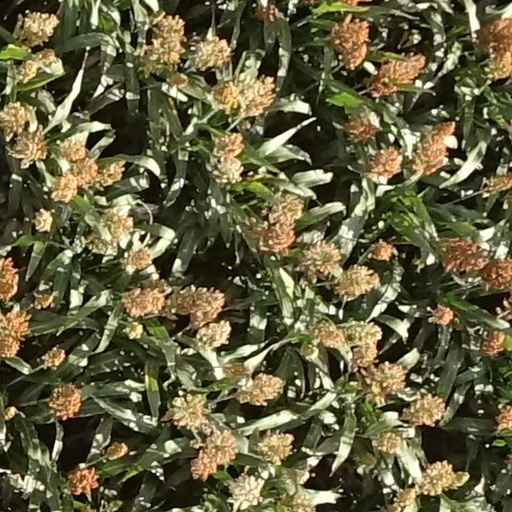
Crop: sorghum